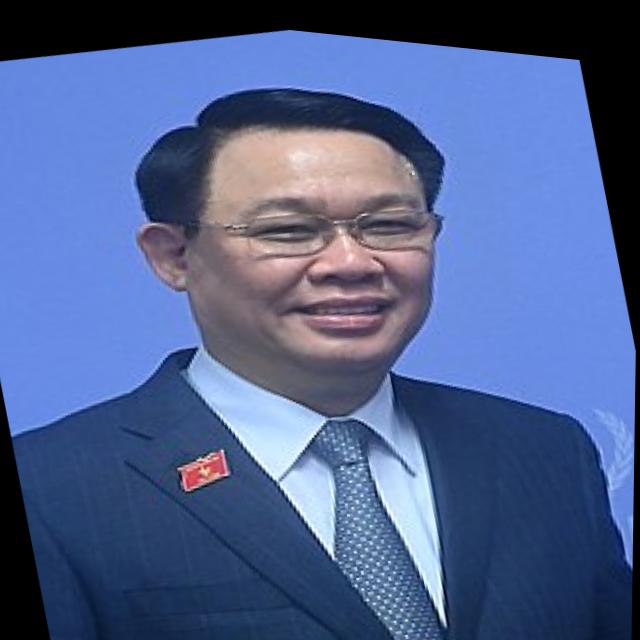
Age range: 65+